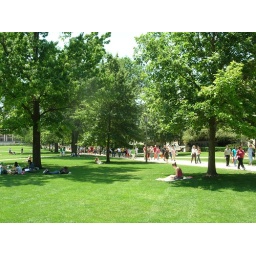
Hehe, that was me at different times, in the group with the orange bags, and lying on the grass on the quad.